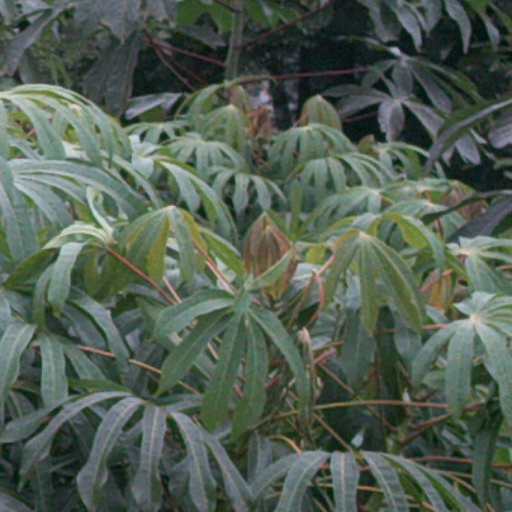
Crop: cassava